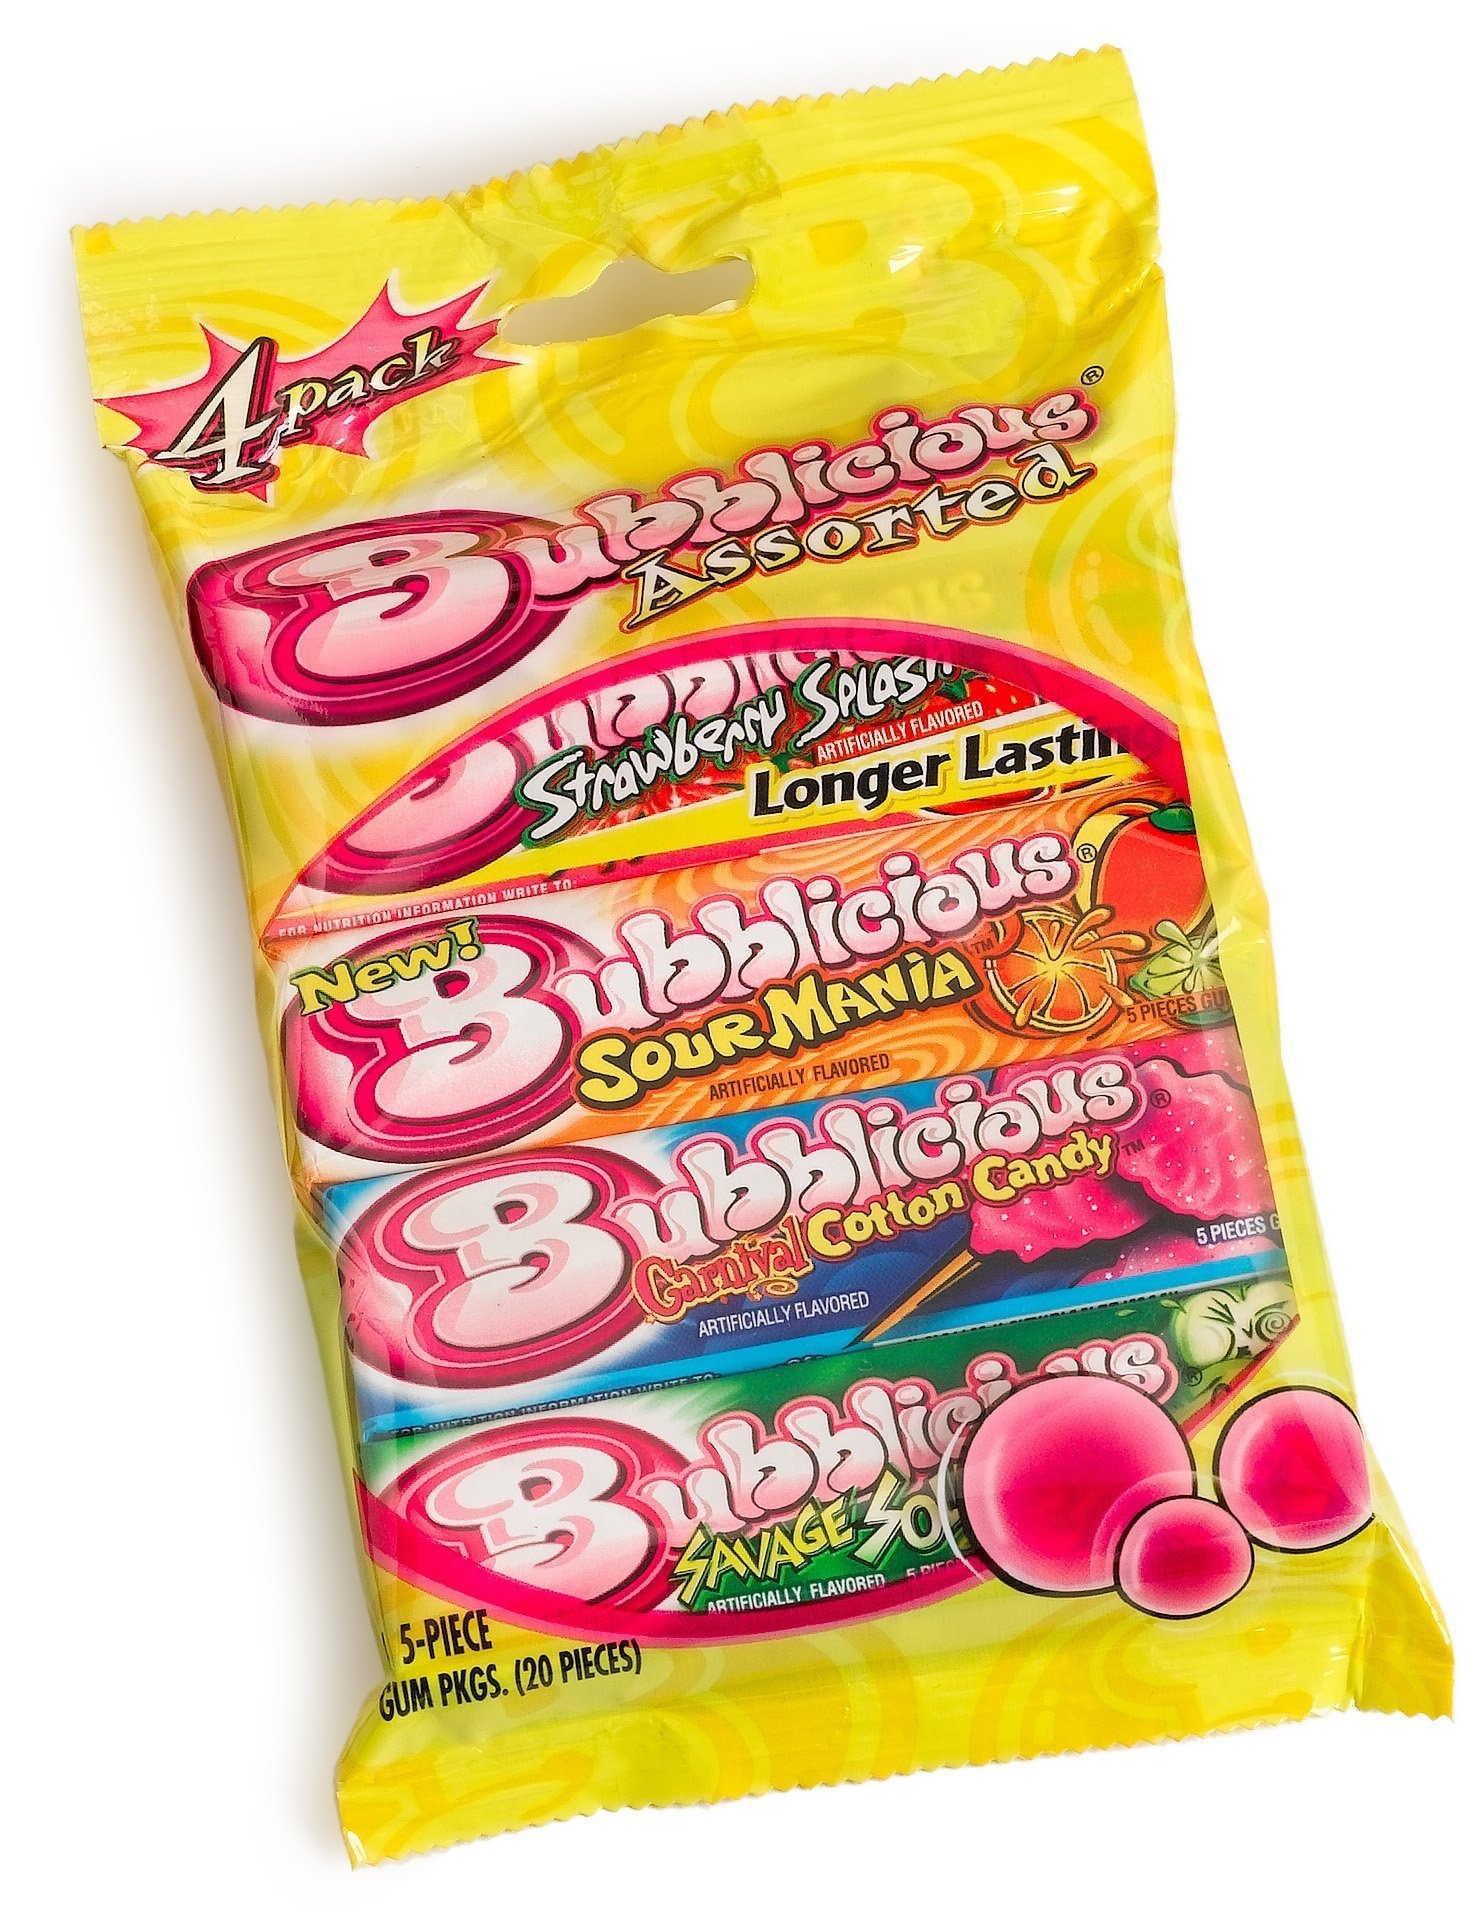
Item Name: Bubblicious Assorted Bubble Gum, 5-Piece, 4-Count Packages (Pack of 20)
Bullet Point 1: Pack of twenty, 4-count packages(total of 80-count packages)
Bullet Point 2: Contains carnival cotton candy, savage sour apple, sour mania and strawberry spash
Bullet Point 3: Assortment of four flavors
Value: 100.0
Unit: Count

Price: 6